Álvaro Morata

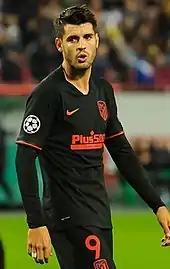
Morata playing for Atlético Madrid in 2019

On 27 January 2019, Morata was transferred to Atlético Madrid on an 18-month loan deal. He made his league debut on 3 February, in a 0–1 away loss against Real Betis. He scored his first goal on 24 February, in a 2–0 home win over Villarreal. On 6 July 2019, Atlético Madrid confirmed the permanent signing of Morata from Chelsea and he would officially join the club on 1 July 2020, for a fee around £58 million. On 18 August 2019, Morata scored the only goal in Atlético Madrid's La Liga opener win against Getafe. On 1 October 2019, Morata marked his 300th professional game with an assist for the game's opening goal in a 2–0 away win against Russian side Lokomotiv Moscow. On 22 October, he scored his first Champions League goal for Atlético by heading home Renan Lodi's cross for the only goal of the game in a home win against German side Bayer Leverkusen. This also made him the first player to score for both Real Madrid and Atlético in the Champions League.